Landmarks in Curitiba

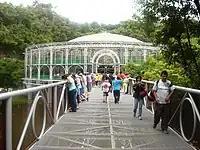
Ópera de Arame.

Within Pedreiras park lies the Ópera de Arame and the Paulo Leminski cultural space. The Wire Opera House, opened in 1992, is a contemporary iconic landmark of Curitiba. It is an open-air theatre with a tubular shape and transparent ceiling set in a landscape of lakes, gardens of local flora and waterfalls. The Paulo Leminski cultural space, opened in 1989, can accommodate major works such as "The Passion of Christ", seating 10,000 people.